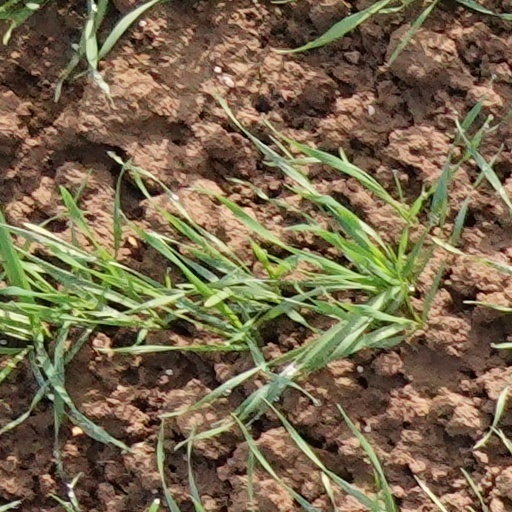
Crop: wheat